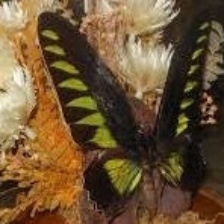
Species: BROOKES BIRDWING